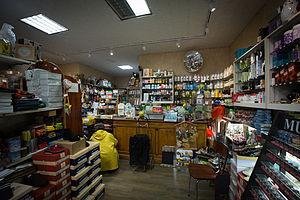
Strasbourg 24 Grand Rue intérieur droguerie du Cygne
Une droguerie est un commerce vendant principalement des produits liés aux soins corporels et à l'entretien domestique.